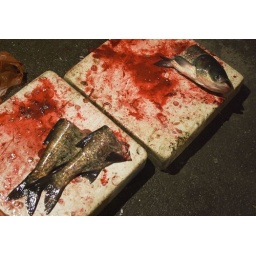
From a nighttime street market in the Old Town.